Bobo people

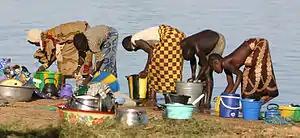
Bobo people along the Niger River in Djenné, Mali

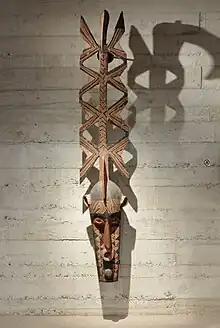
Bobo mask

The Bobo are a Mande ethnic group living primarily in Burkina Faso, with some living north in Mali. Bobo is also a shortened name of the second-largest city in Burkina Faso, Bobo-Dioulasso.